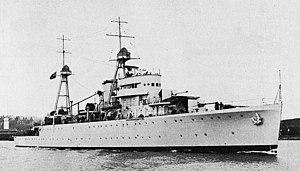
Le combat de Mormugão ou Marmagao est une bataille navale livrée le 18 décembre 1961 lors de la conquête militaire par l'Inde du territoire portugais de Goa.